Fascine mattress

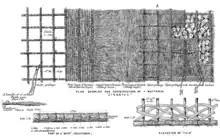
Plan showing construction of a traditional fascine mattress (zinkstuk) from 1875

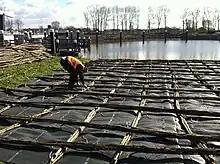
A modern fascine mattress being prepared for installation in Gouda. The synthetic geotextile underlayer can be clearly seen.

The materials for fascine mattresses in The Netherlands were traditionally harvested in osier beds along rivers such as The Merwede, particularly around the Biesbosch, where the materials were grown and coppiced in order to produce the mattresses. The towns of Werkendam and Sliedrecht are notable as centres of fabrication and construction expertise.